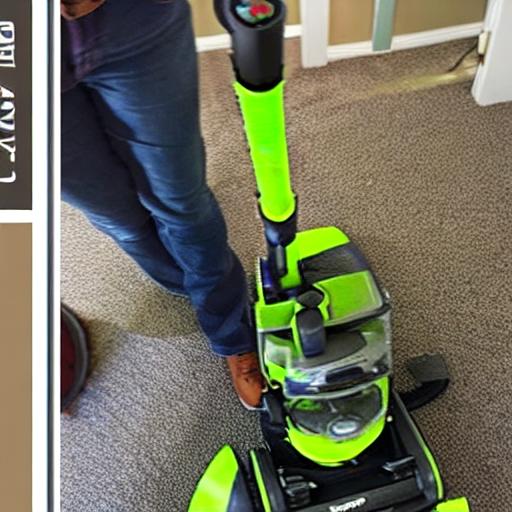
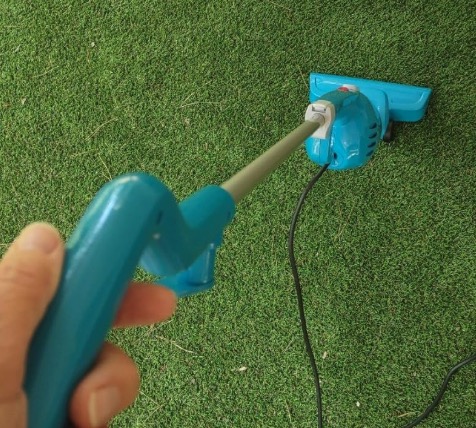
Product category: items_vacuum
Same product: no